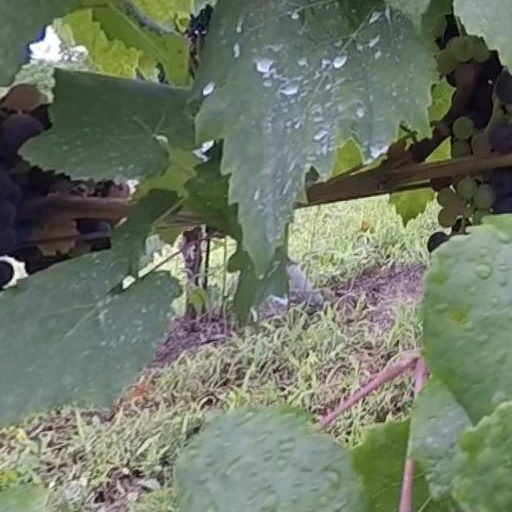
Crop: grape